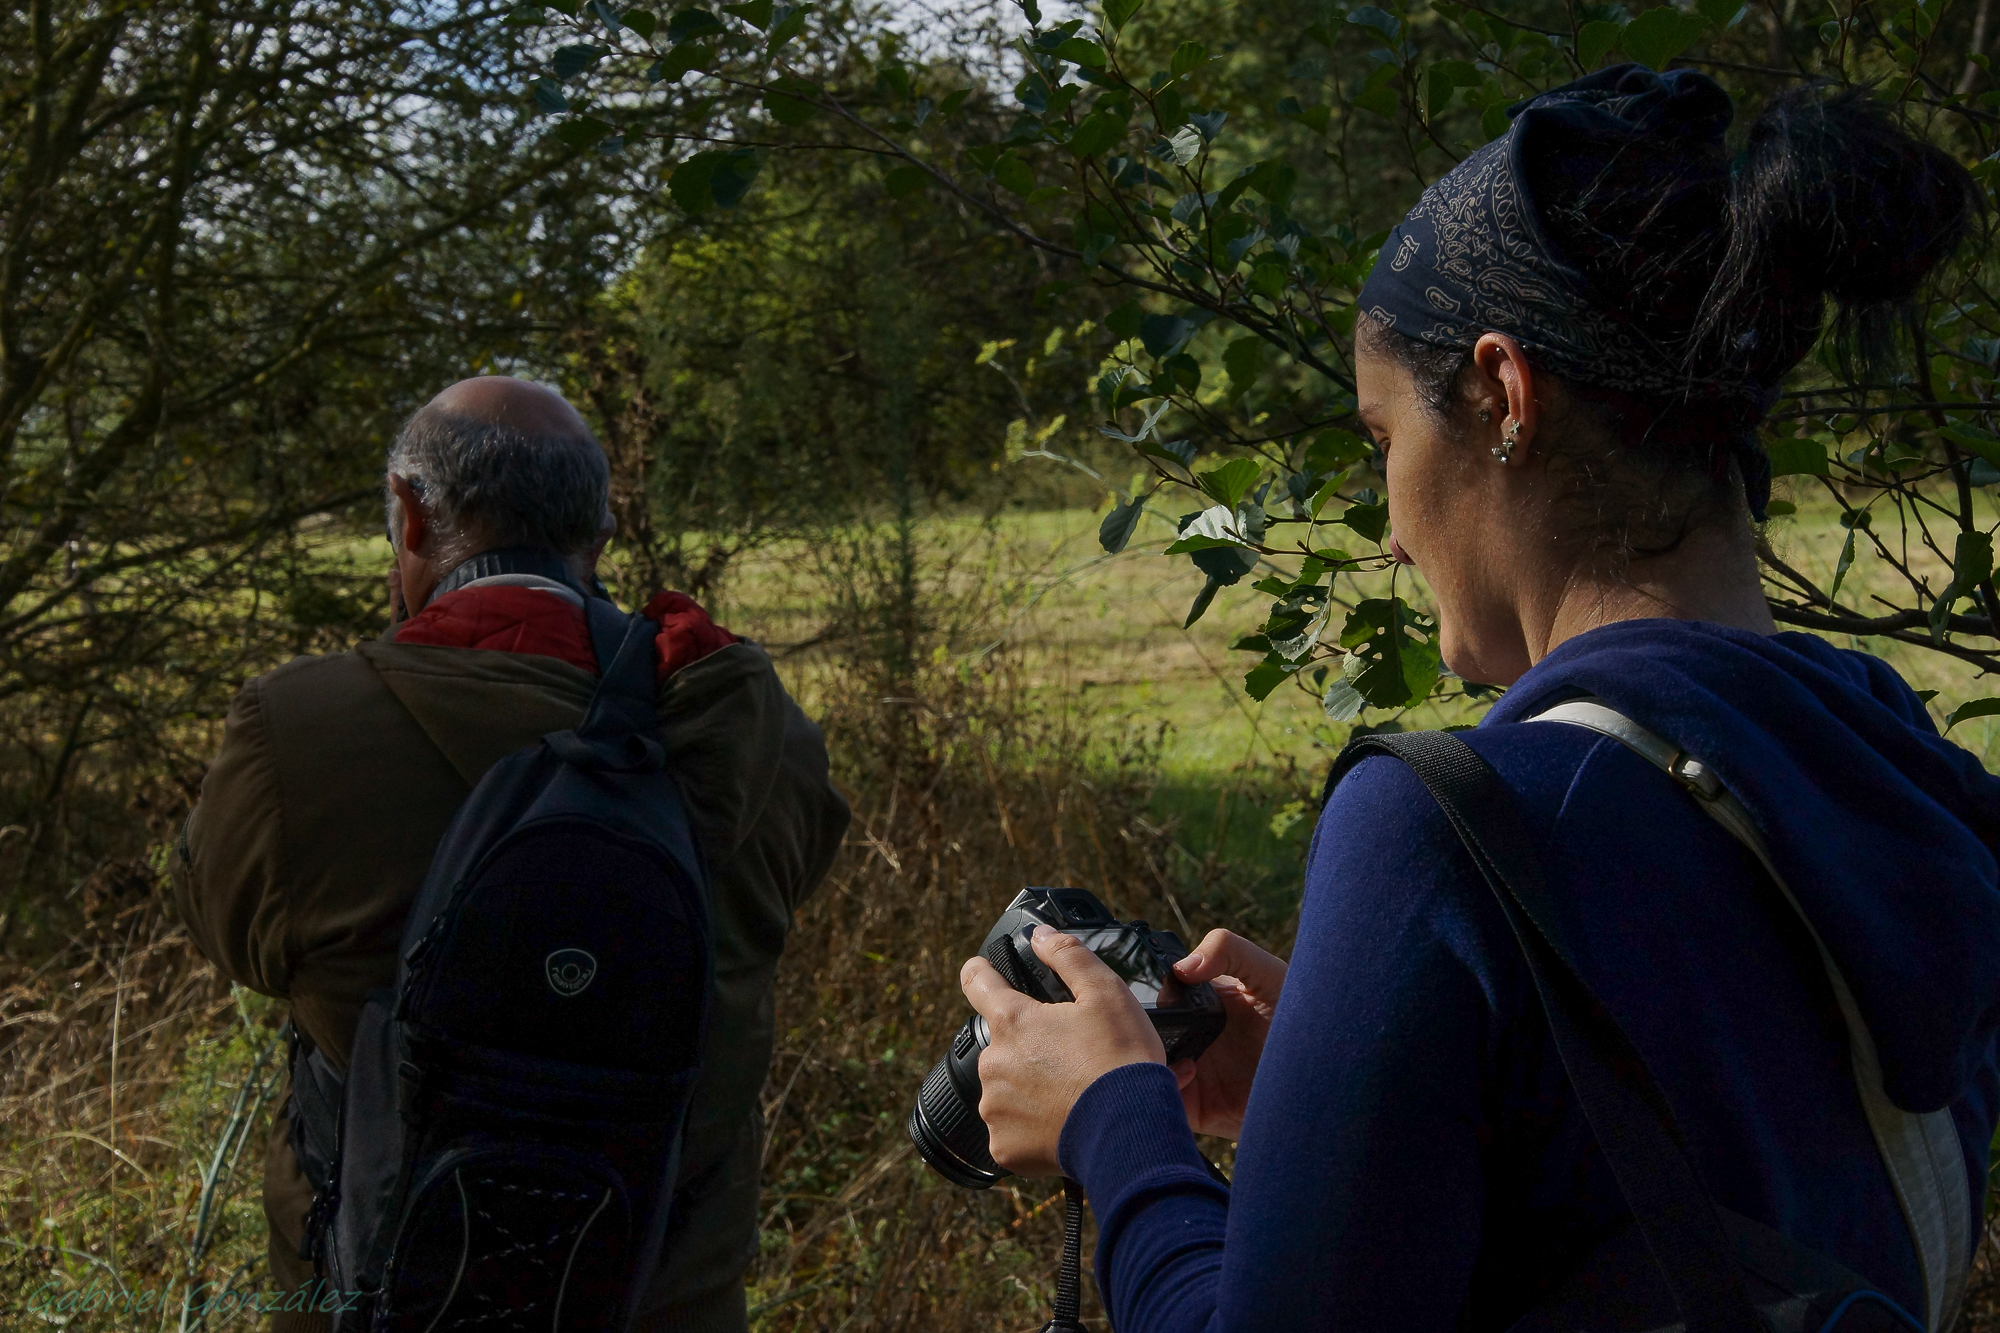
people, photo, galicia, pontevedra, a77, espana, g, xovesphoto, gphoto, xelodegalicia, gabrielcoru a